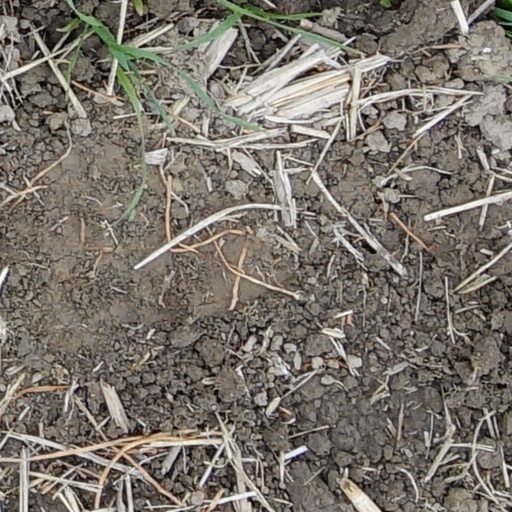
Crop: wheat